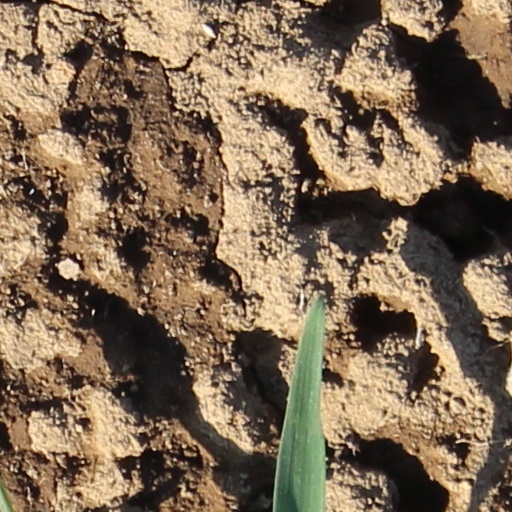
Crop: wheat